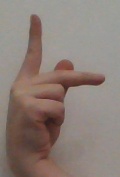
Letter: dha